Action off James Island

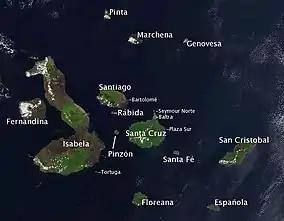
A map of the Galapagos; James island is now known as Santiago.

On board the two vessels were a total of sixteen guns, eight each, and fifty sailors, whom the Americans took prisoner. But just as the capture of "Rose" and "Catherine" was completed, a third vessel was spotted, it was , armed with eleven guns and crewed by twenty-five men. "Georgiana" maneuvered to pursue and after several moments of chasing, the sun had gone down before the Americans were in firing range. In the dark, "Georgiana" fired a warning shot at "Hector", which responded with inaccurate broadsides. The Americans then engaged and began raking the British vessel, ripping off its main mast and most of the rigging. Four more broadsides followed and when it seemed as though the whaler's fire had weakened, "Georgiana" moved in to board. Just as the Americans drew near, the British lowered their colors and surrendered so the boarding took place without hostilities.